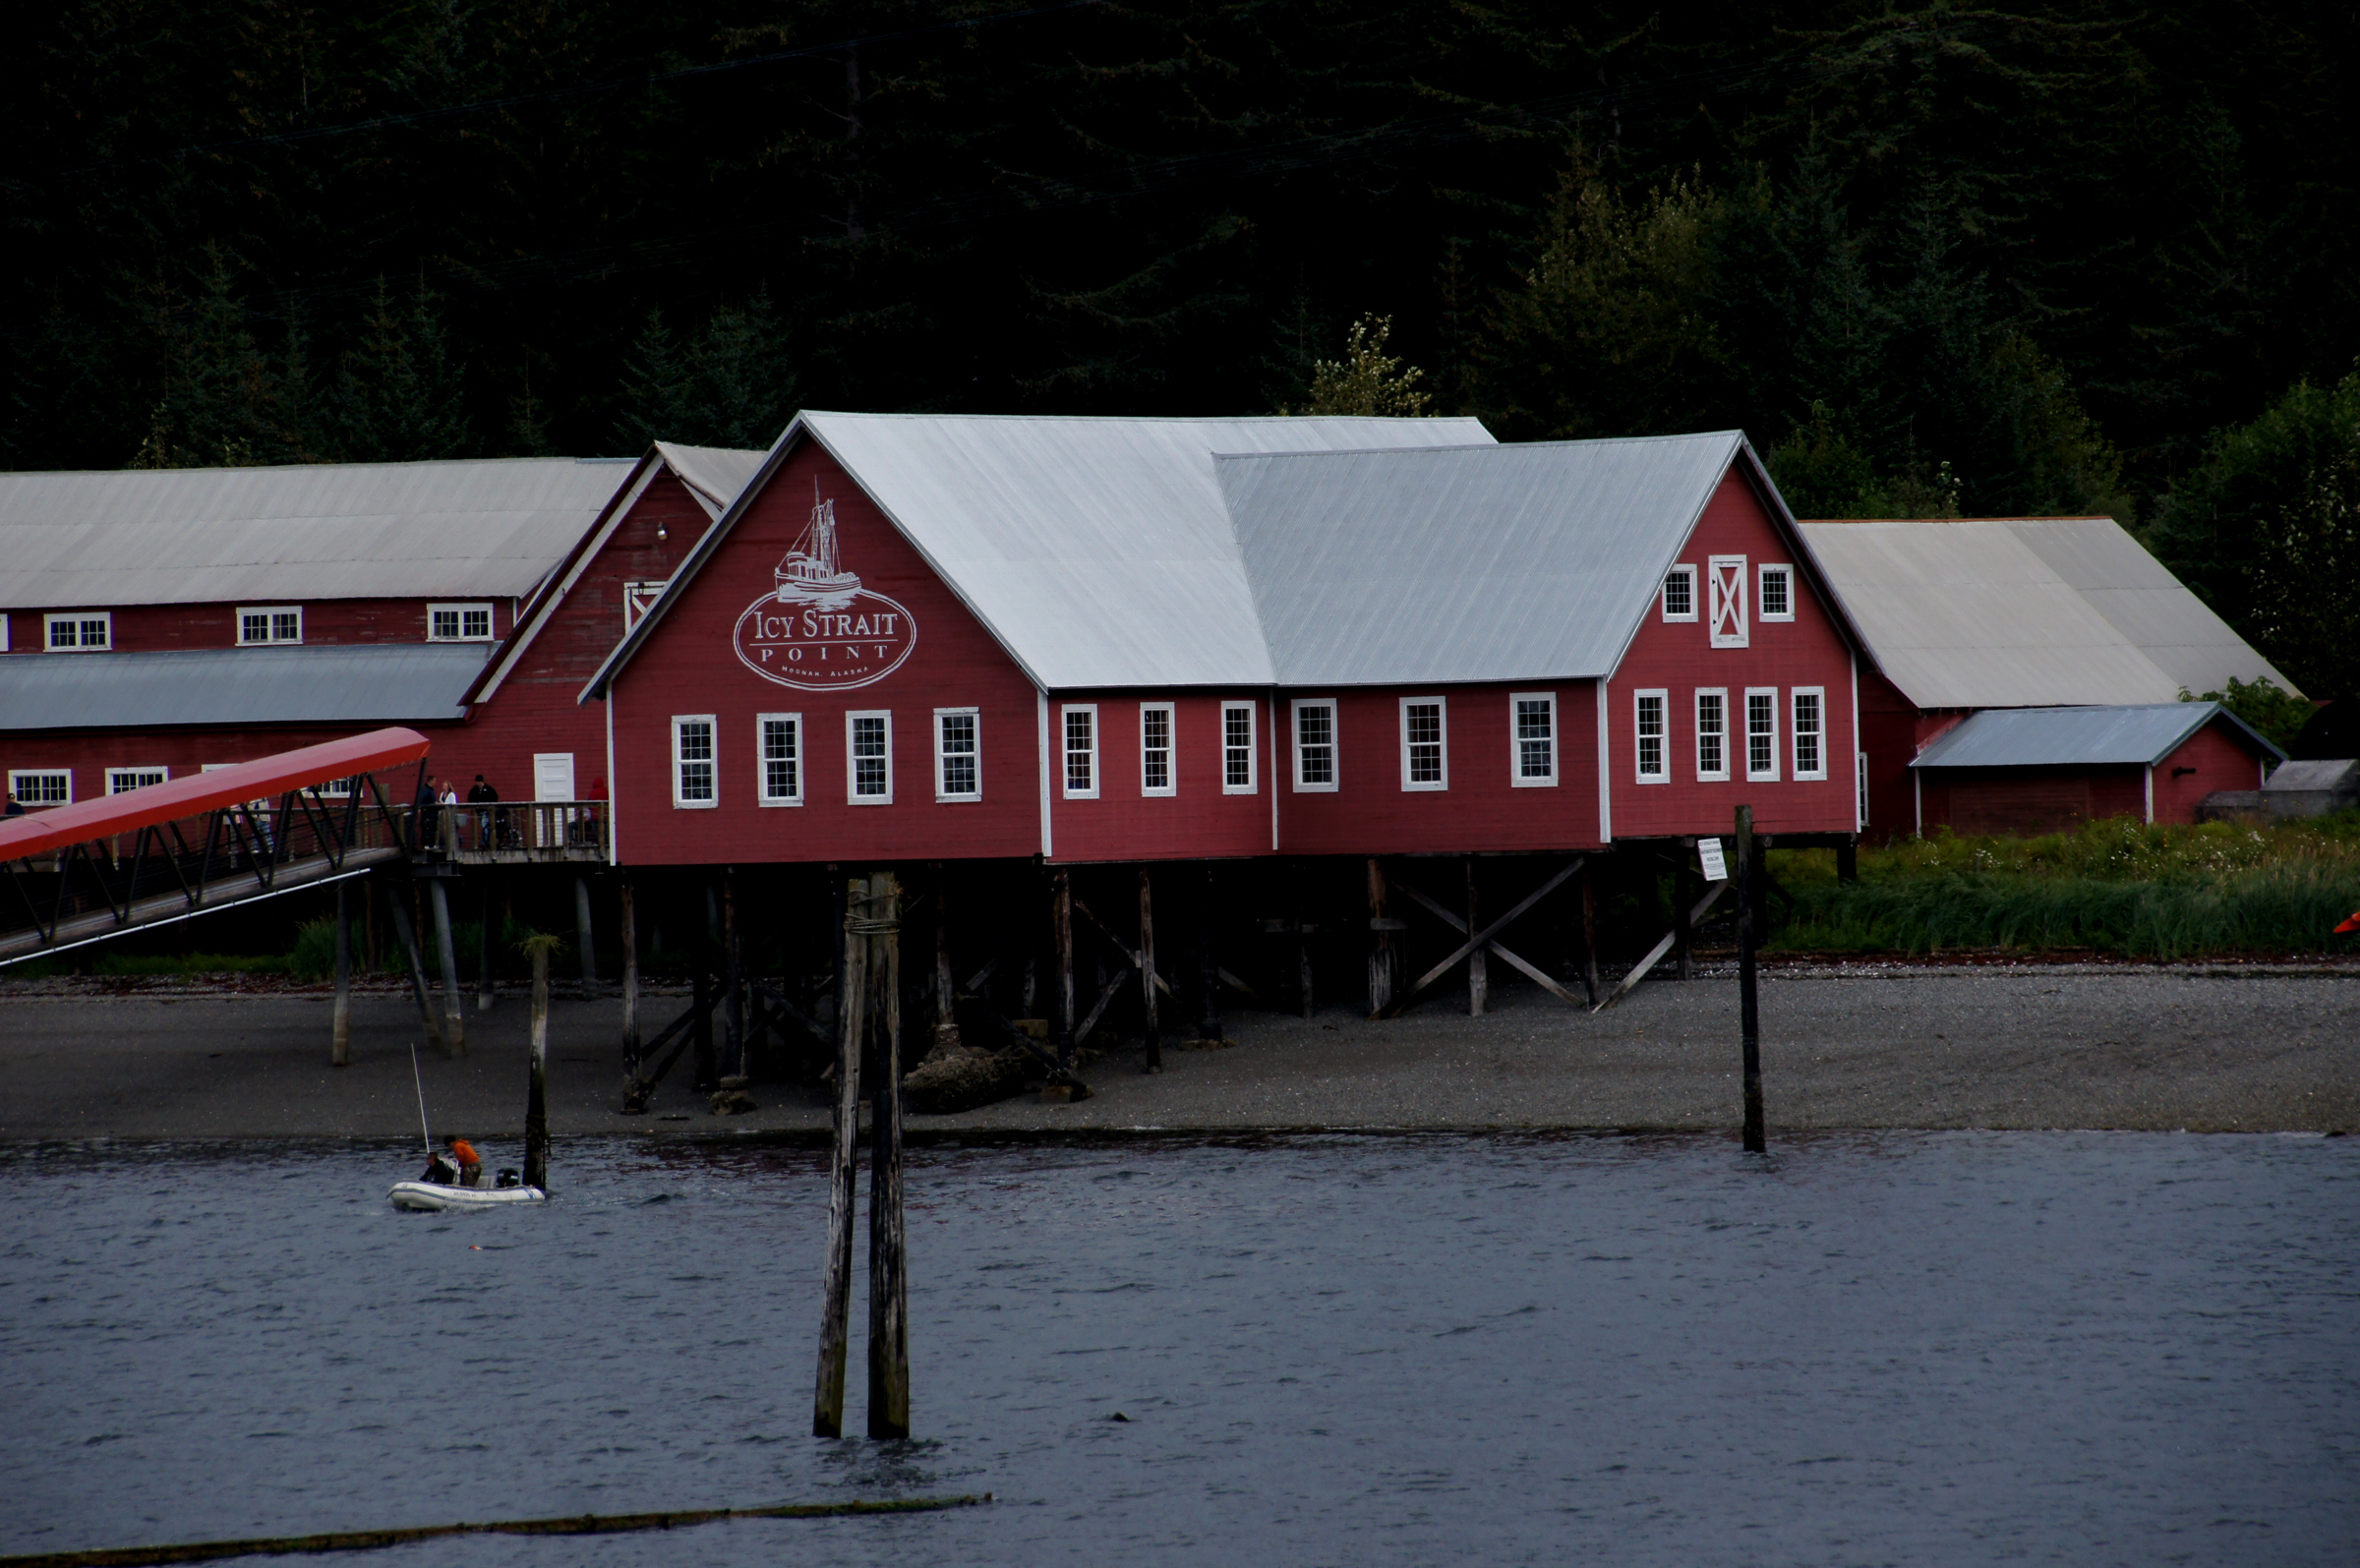
sign, vehicle, fishing, cruise, fishingboats, alaska, sonyalpha, hoonah, oldboats, icystraitpoint, redshed